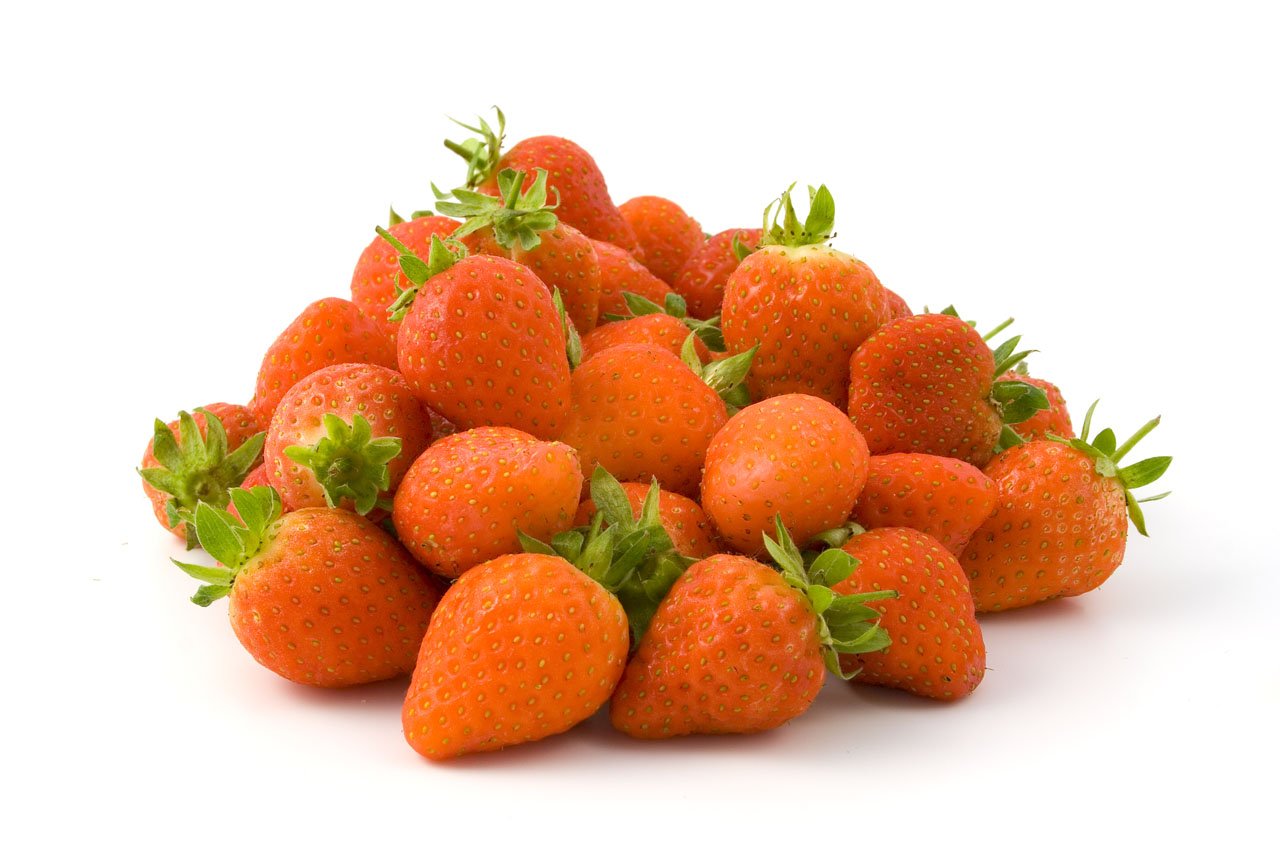
plant, fruit, food, red, produce, vegetable, macro, fresh, strawberry, tasty, tangerine, detail, strawberries, citrus, flowering plant, mandarin orange, land plant